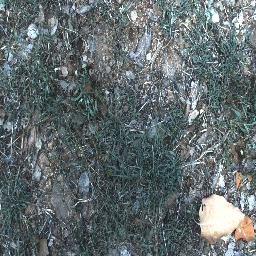
Label: negative